Jimmy Carter

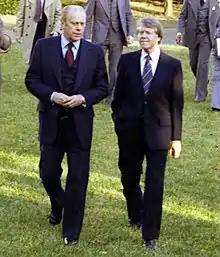
Carter walking with Ford in the White House Rose Garden following the election, November 22, 1976

On December 12, 1974, Carter announced his presidential campaign at the National Press Club in Washington, D.C. His speech contained themes of domestic inequality, optimism, and change. Upon his entrance in the Democratic primaries, he was competing against sixteen other candidates and was considered to have little chance against the more nationally known politicians such as Wallace. His name recognition was very low, and his opponents derisively asked "Jimmy Who?". In response to this, Carter began to emphasize his name and what he stood for, stating "My name is Jimmy Carter, and I'm running for president."